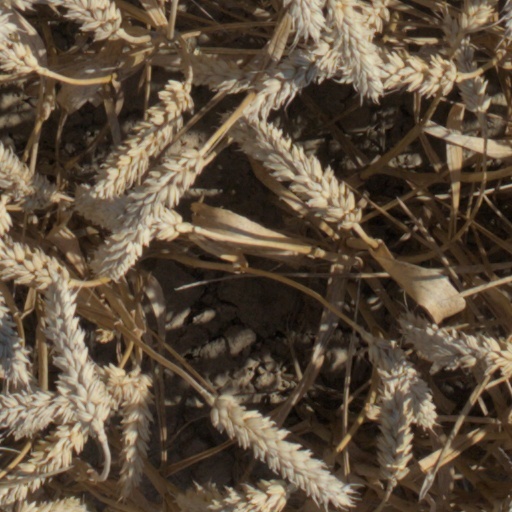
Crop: wheat